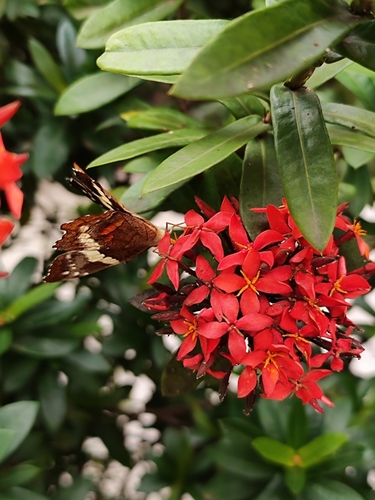
Scientific name: Anartia fatima
Common name: Banded peacock
Family: Nymphalidae
Order: Lepidoptera
Pollinator type: Primary pollinator
Habitat: Open areas and gardens
Geographic range: South America
Conservation status: Least Concern